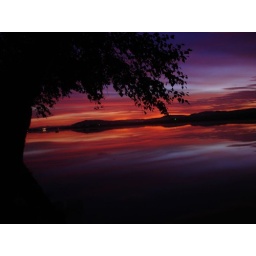
River Tay Newburgh, red sky at around 10pm on 11/09/09